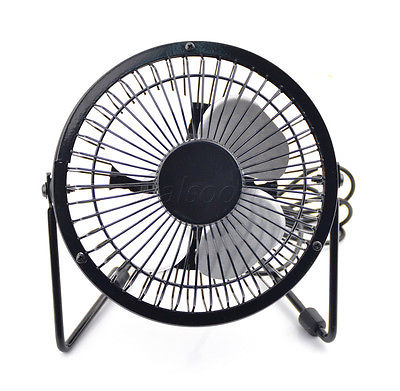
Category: fan